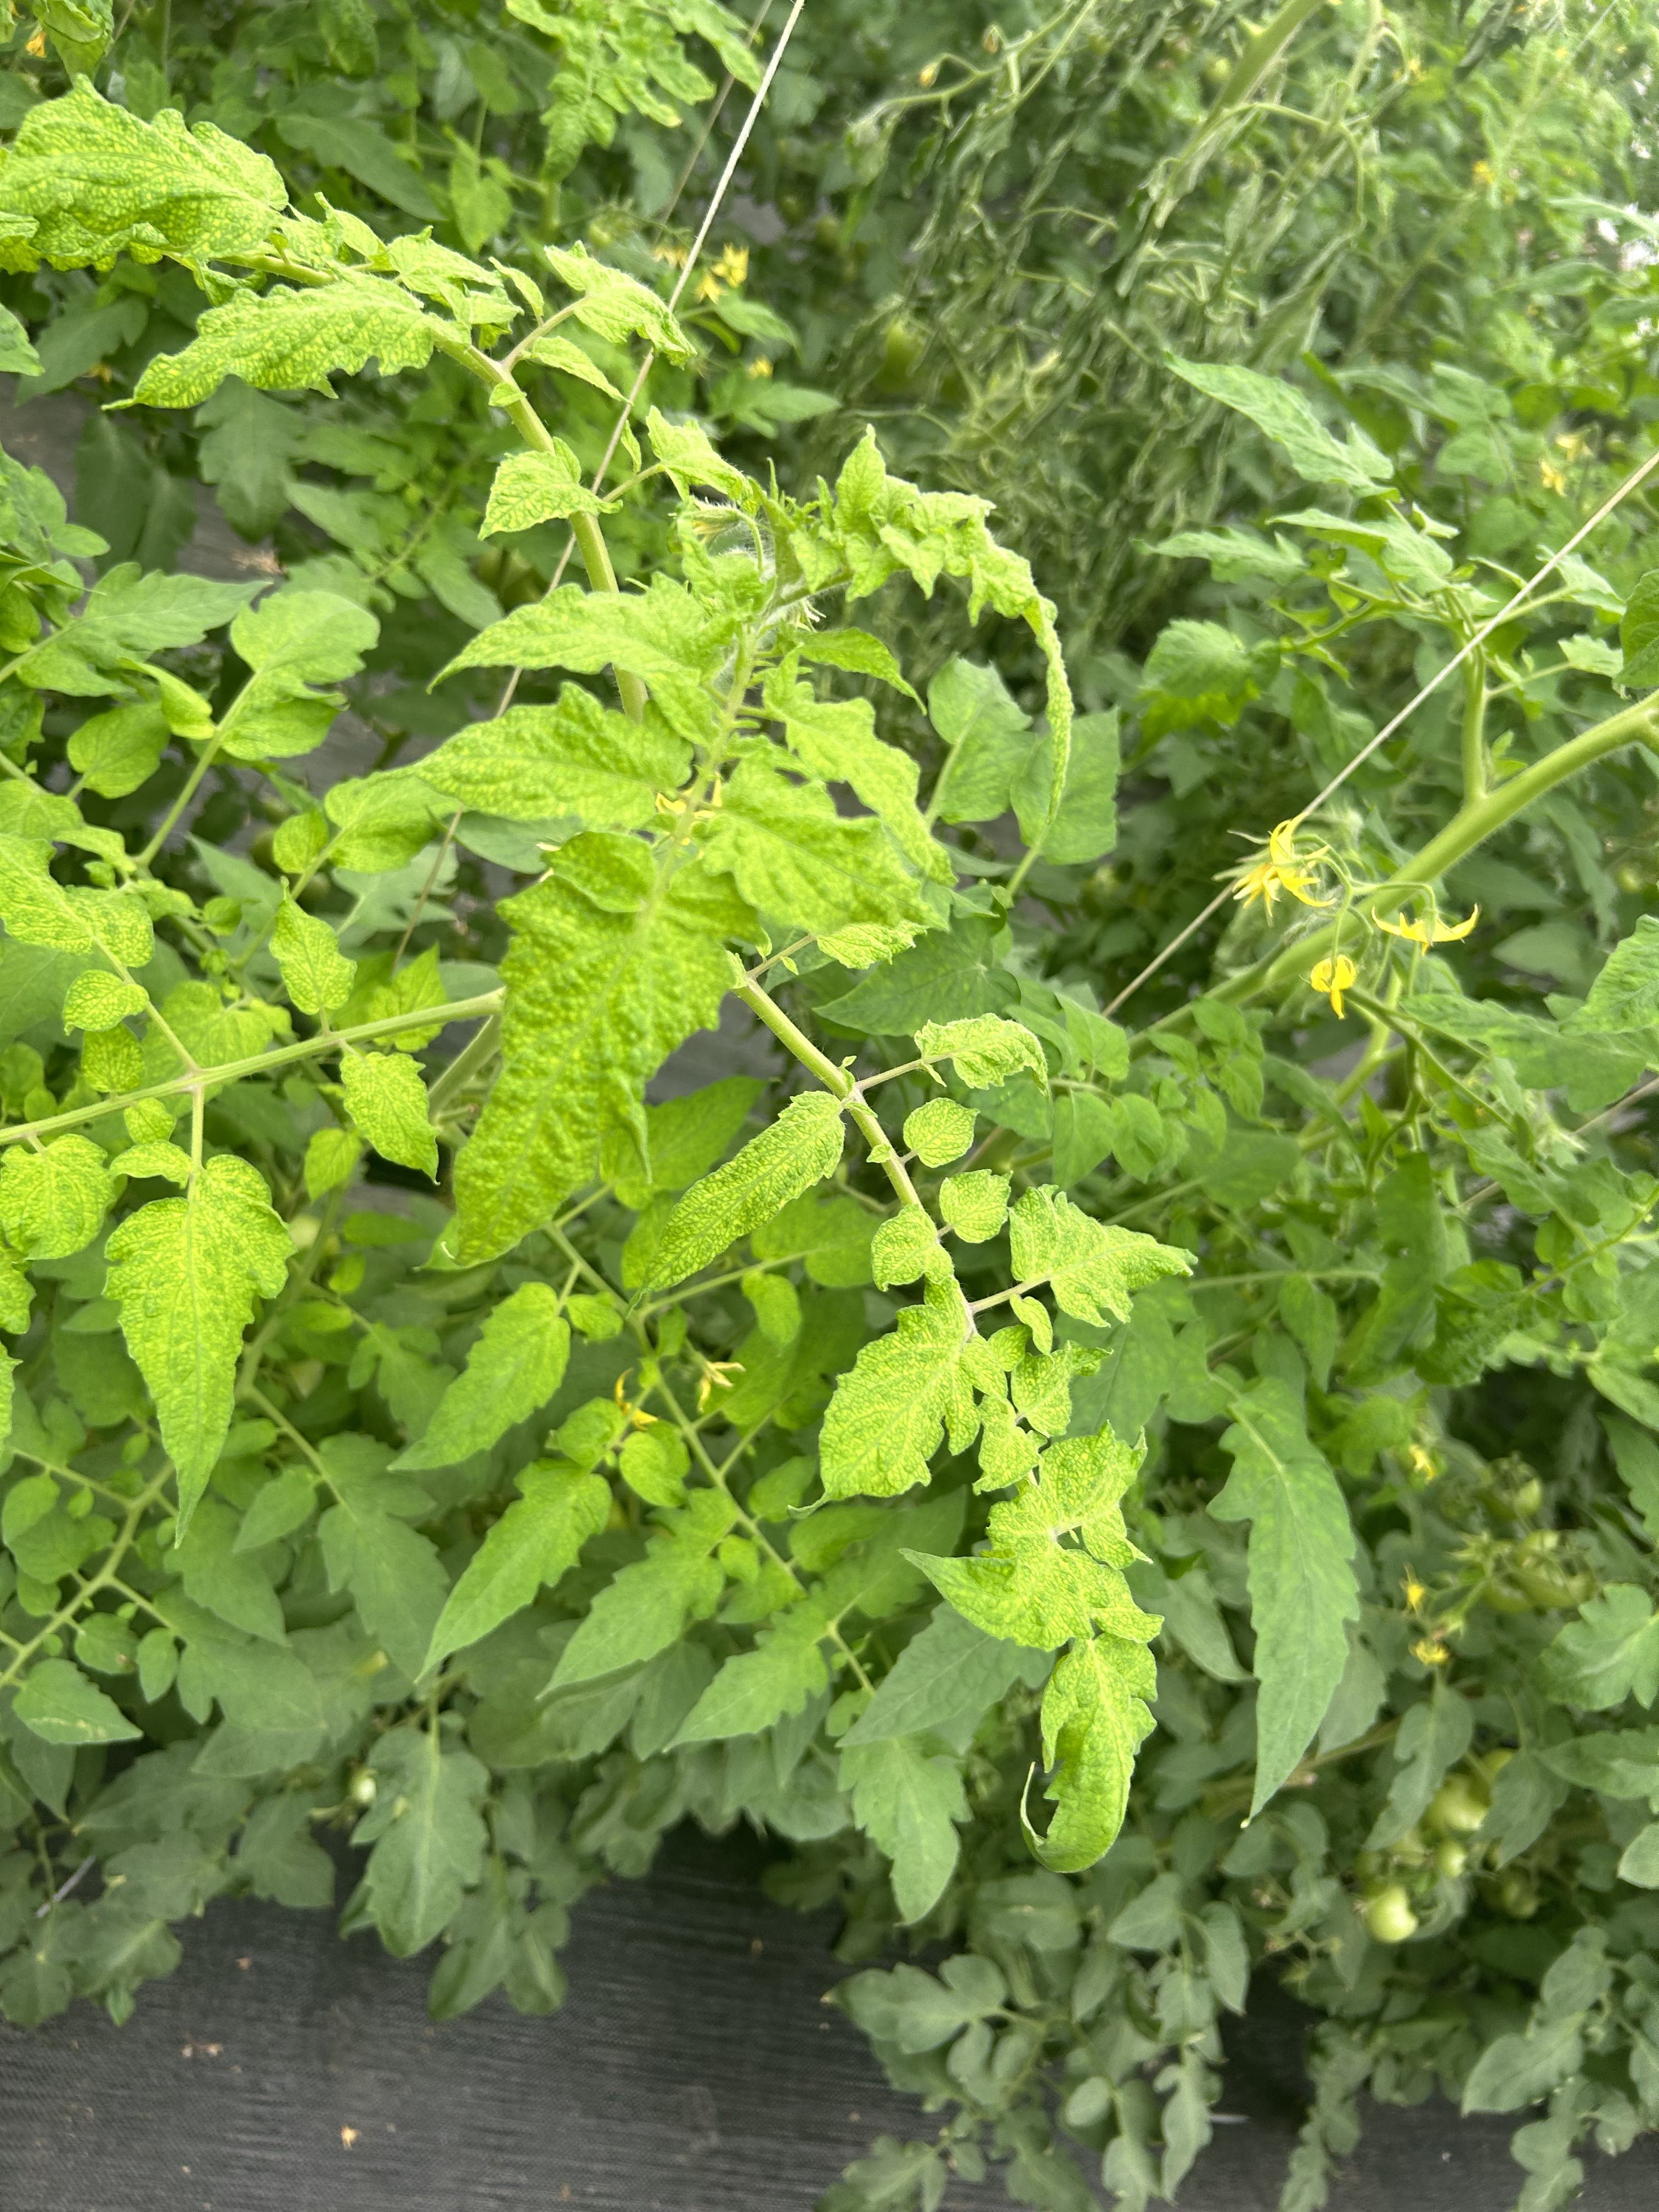
Disease: Viral